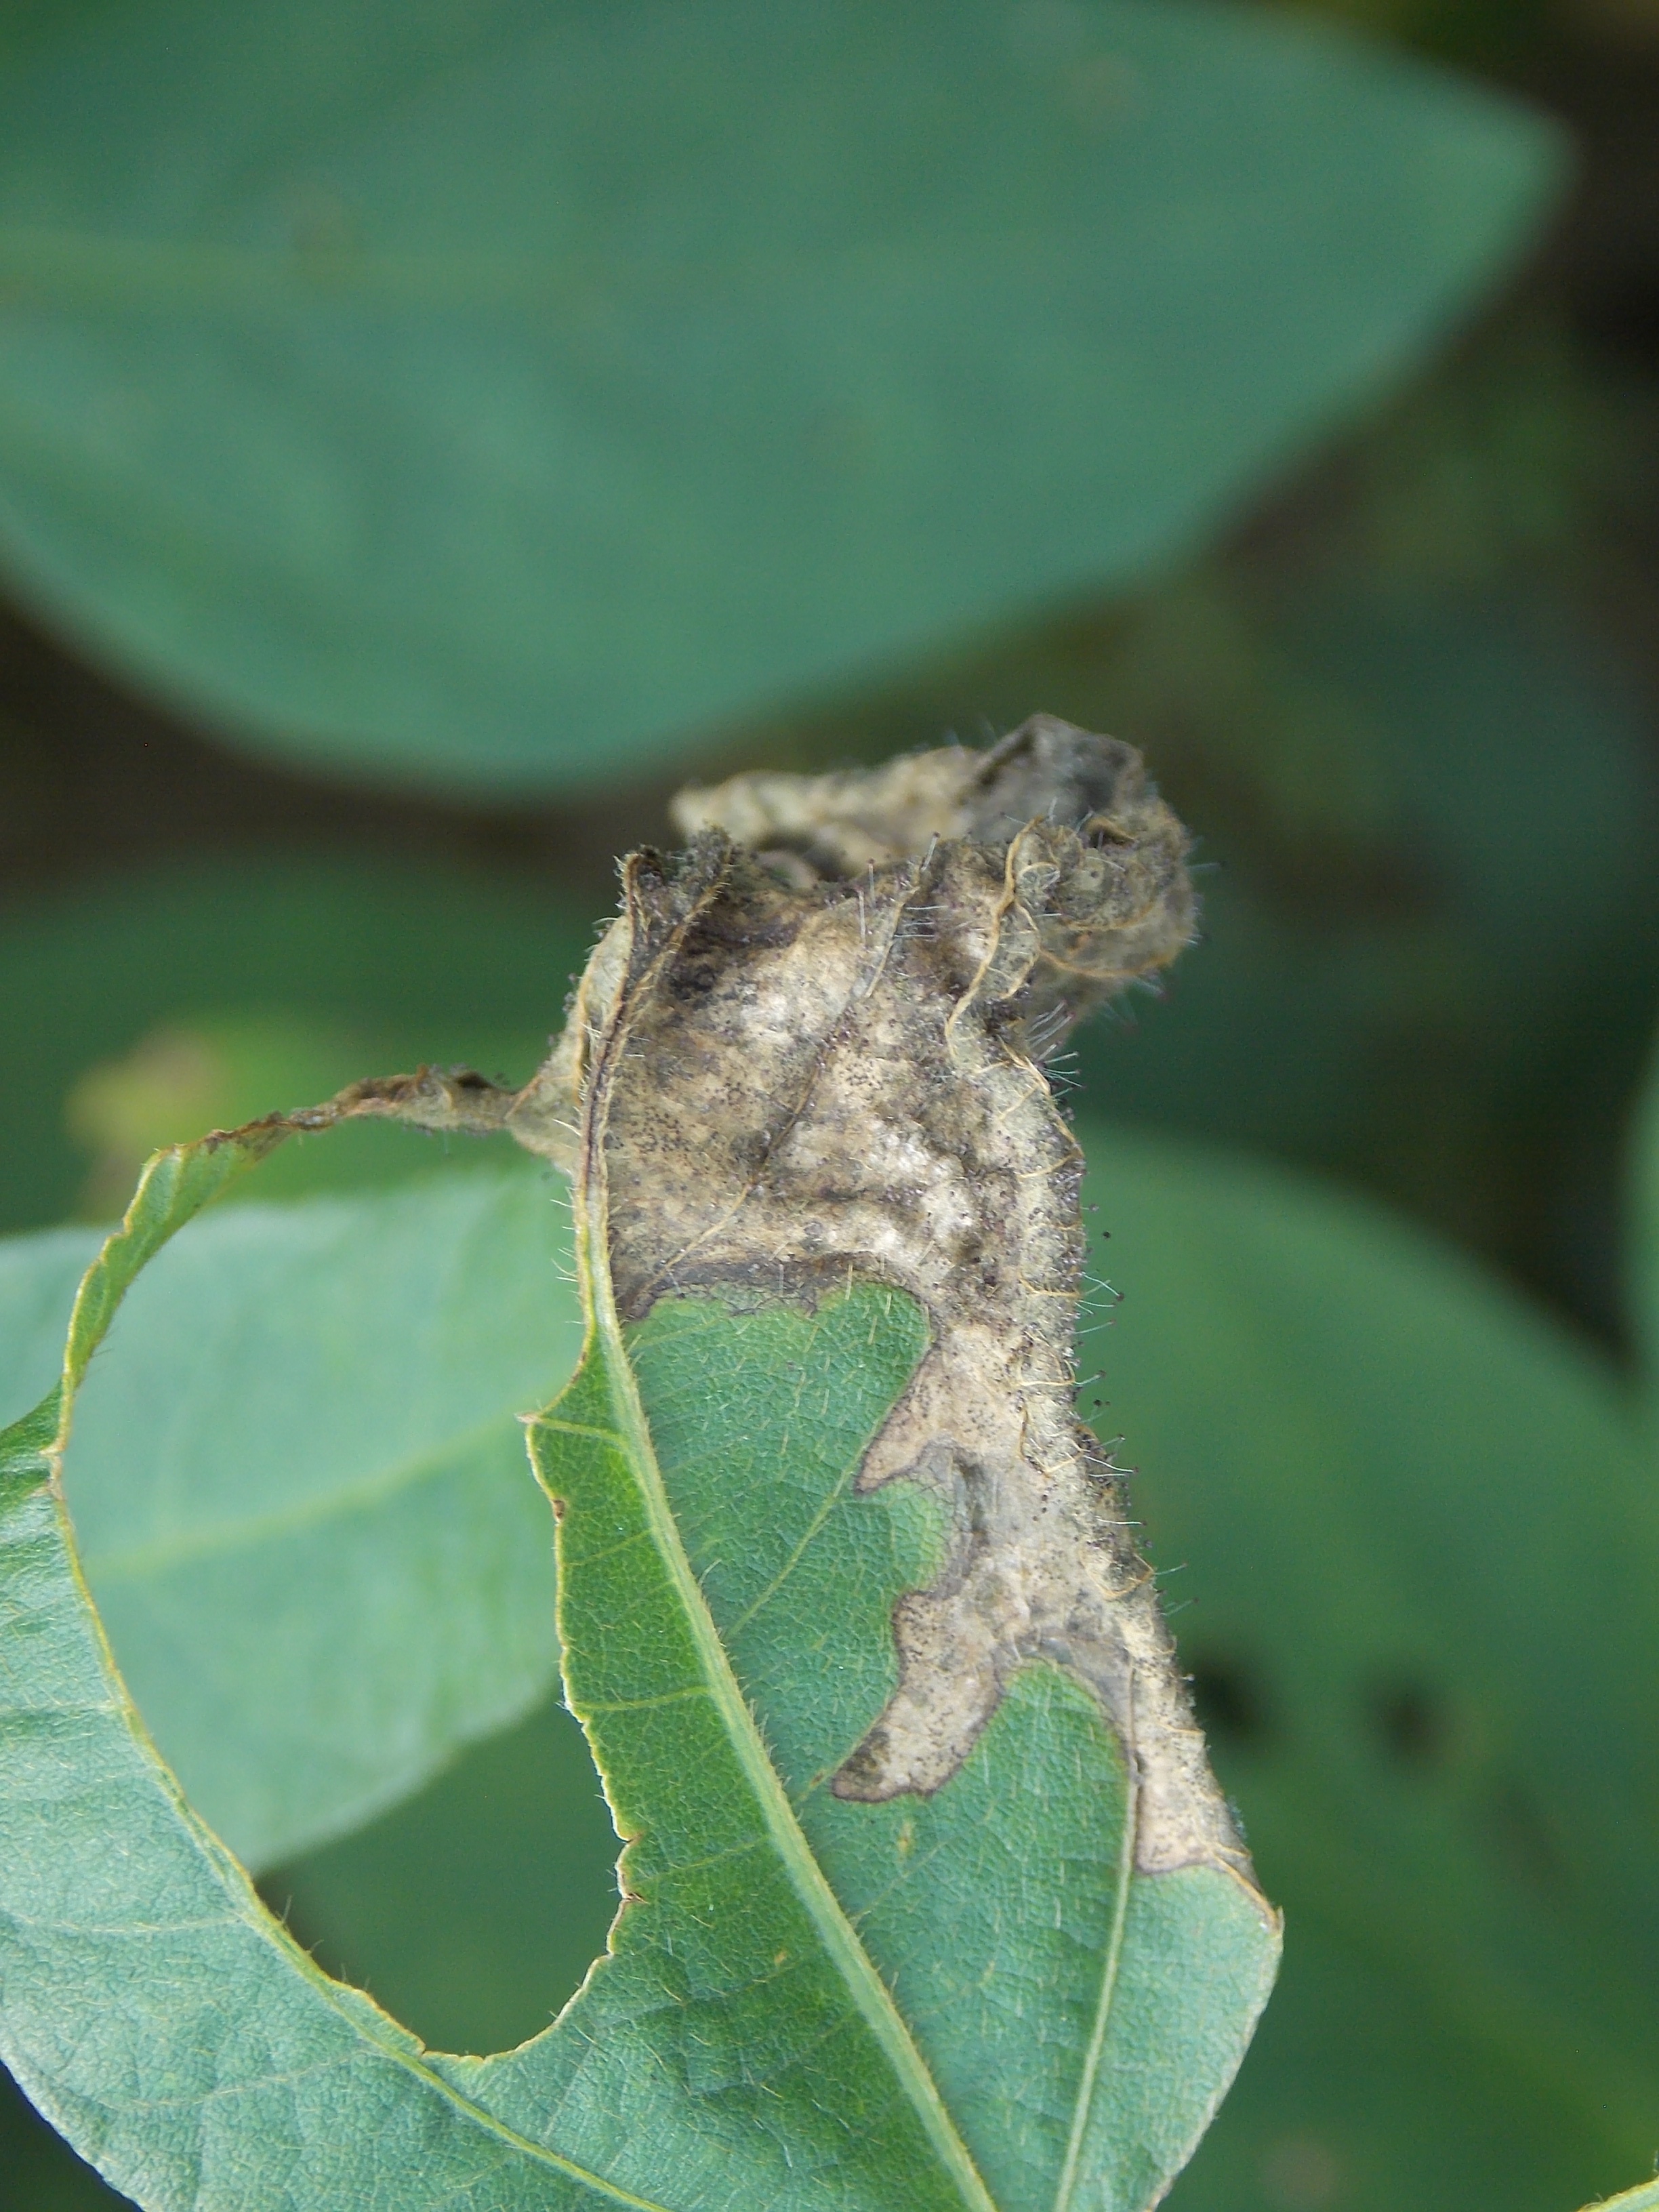
Label: Disease